Alkborough

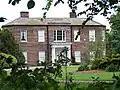
Walcot Hall

Walcot Hall is a Grade II listed Georgian country house which stands in 22 acres of parkland in the hamlet of Walcot some 1 mile (2 km) south of the village of Alkborough.